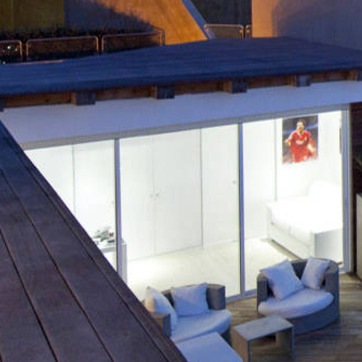
Material: glass